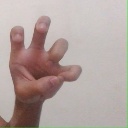
अक्षर: छ